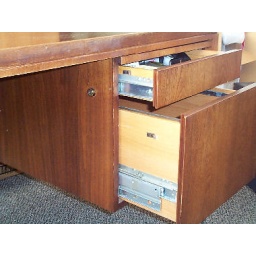
hanging file drawer side--bottoms of drawers are wood, not cardboard; shelf above top drawer slides out